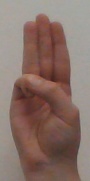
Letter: thaa